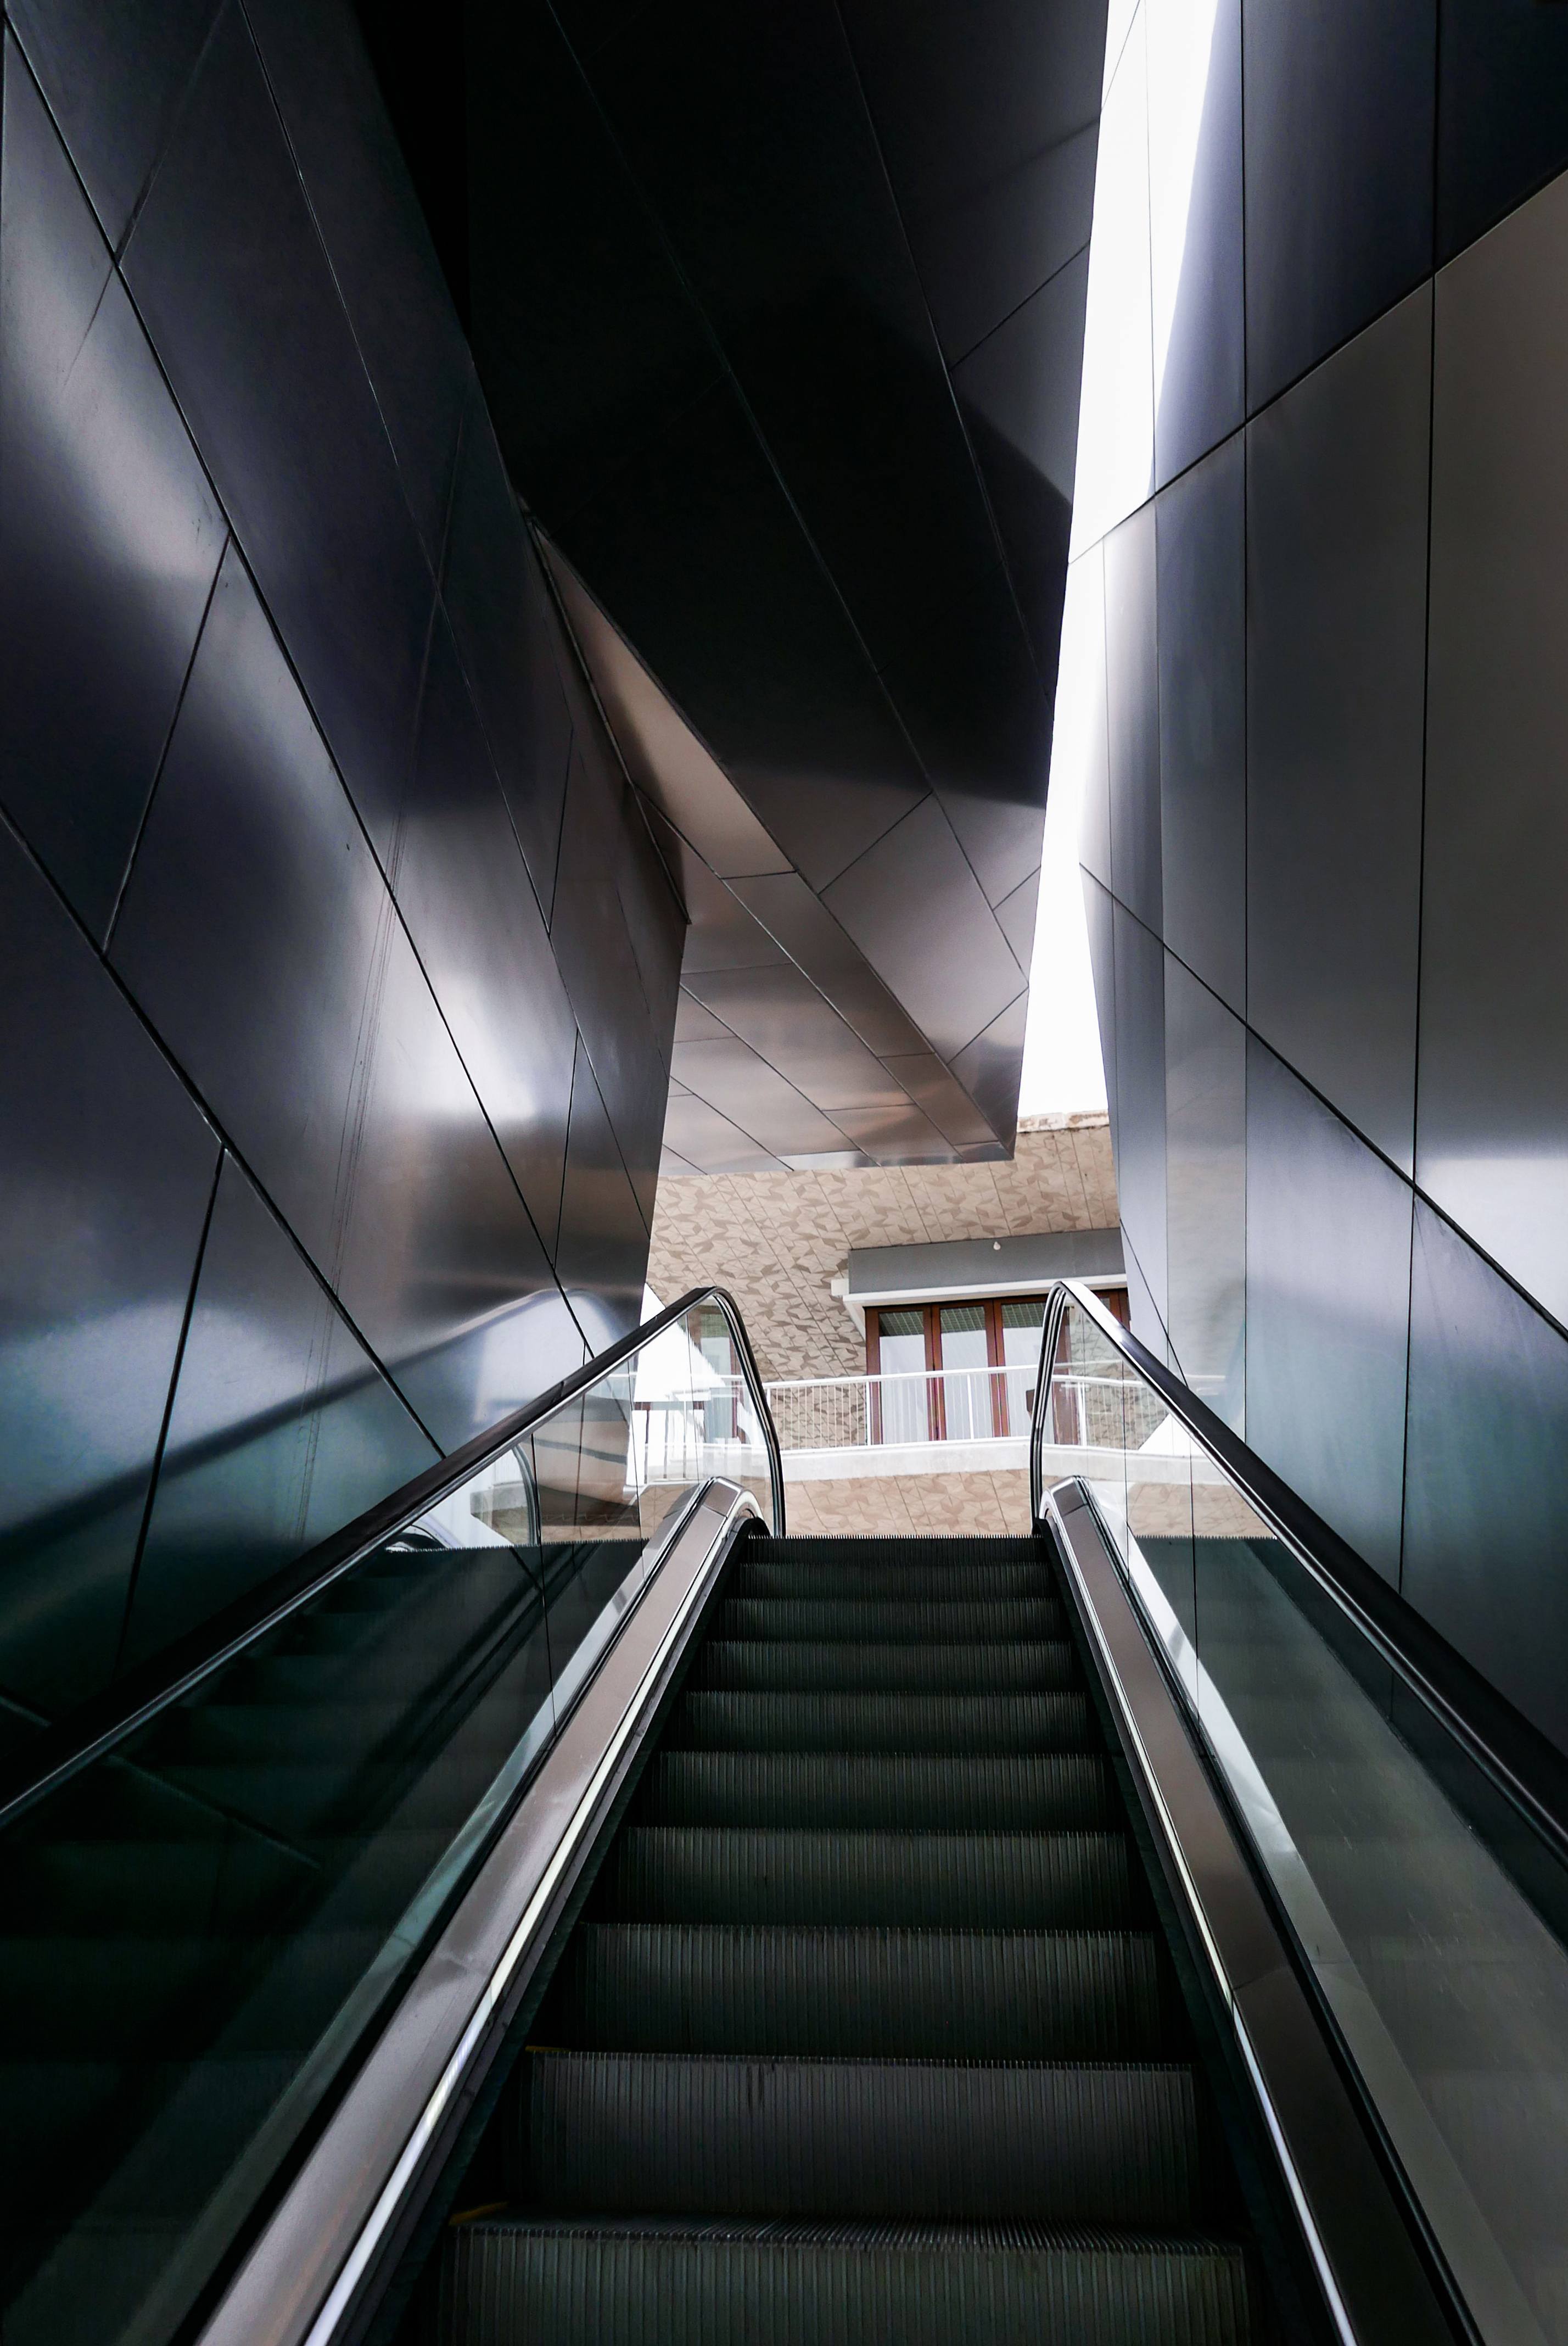
coral gables, miami, street photography, photographer, love Miami, Miami Design District, miami beach, architecture, escalator, light, metropolitan area, stairs, line, symmetry, sky, building, daylighting, night, city